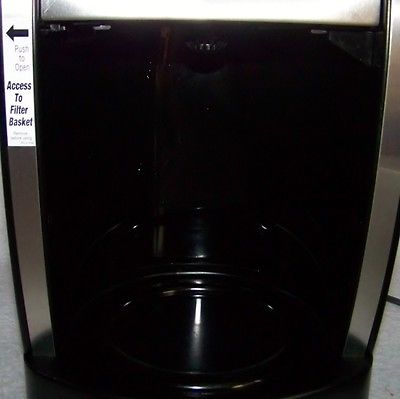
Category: coffee maker